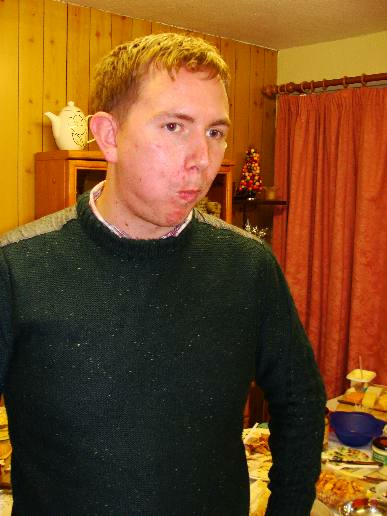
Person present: Yes